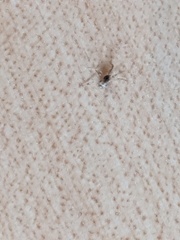
Species: Parasteatoda_tepidariorum